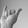
ASL letter: Y